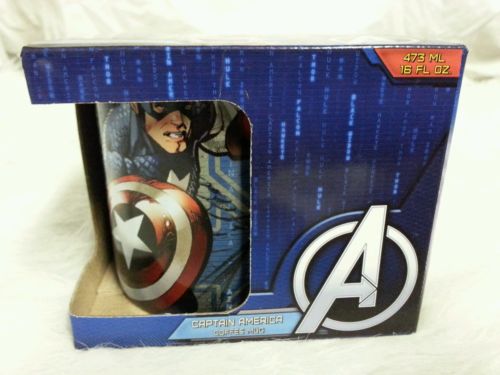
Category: mug